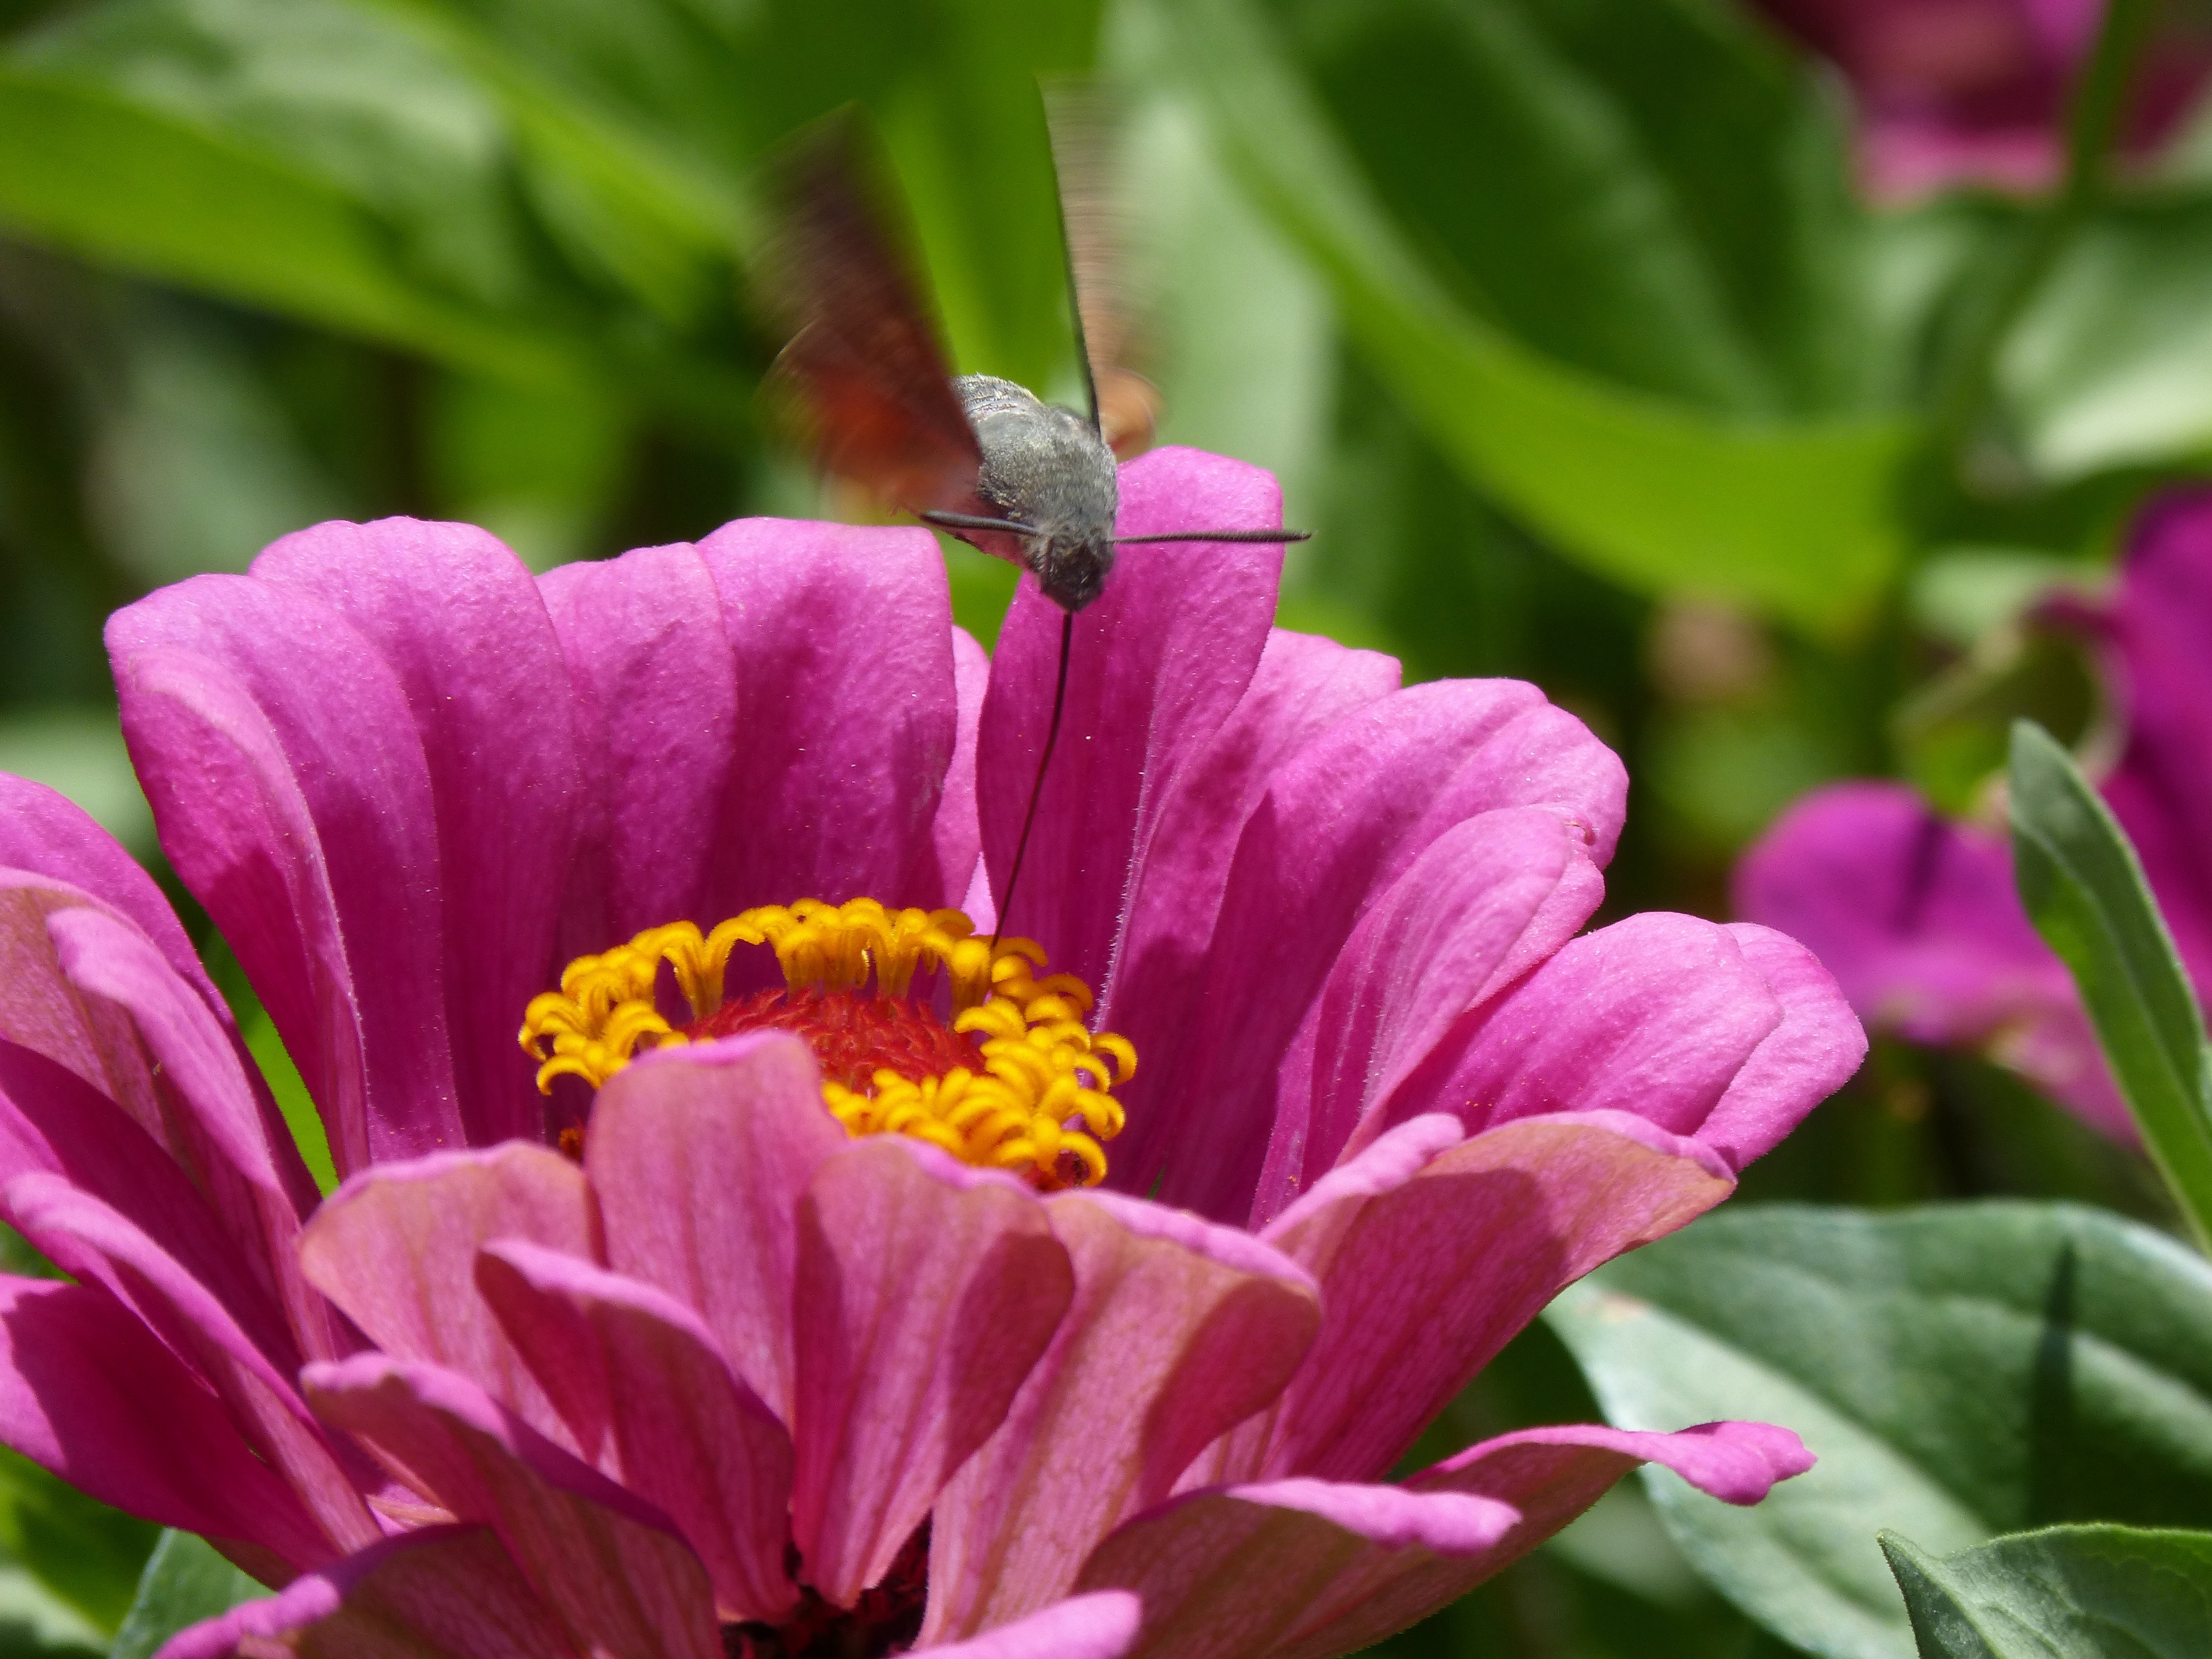
blossom, plant, flower, petal, insect, botany, butterfly, flora, wildflower, close up, beauty, nectar, macro photography, flowering plant, libar, macroglossum stellatarum, sphinx hummingbird, bufaforats, land plant